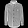
Label: Shirt